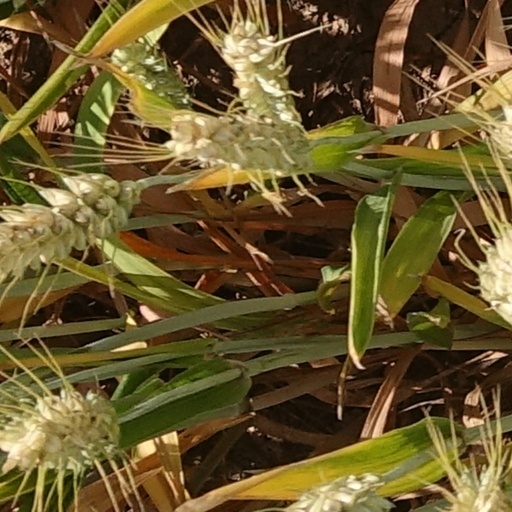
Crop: wheat